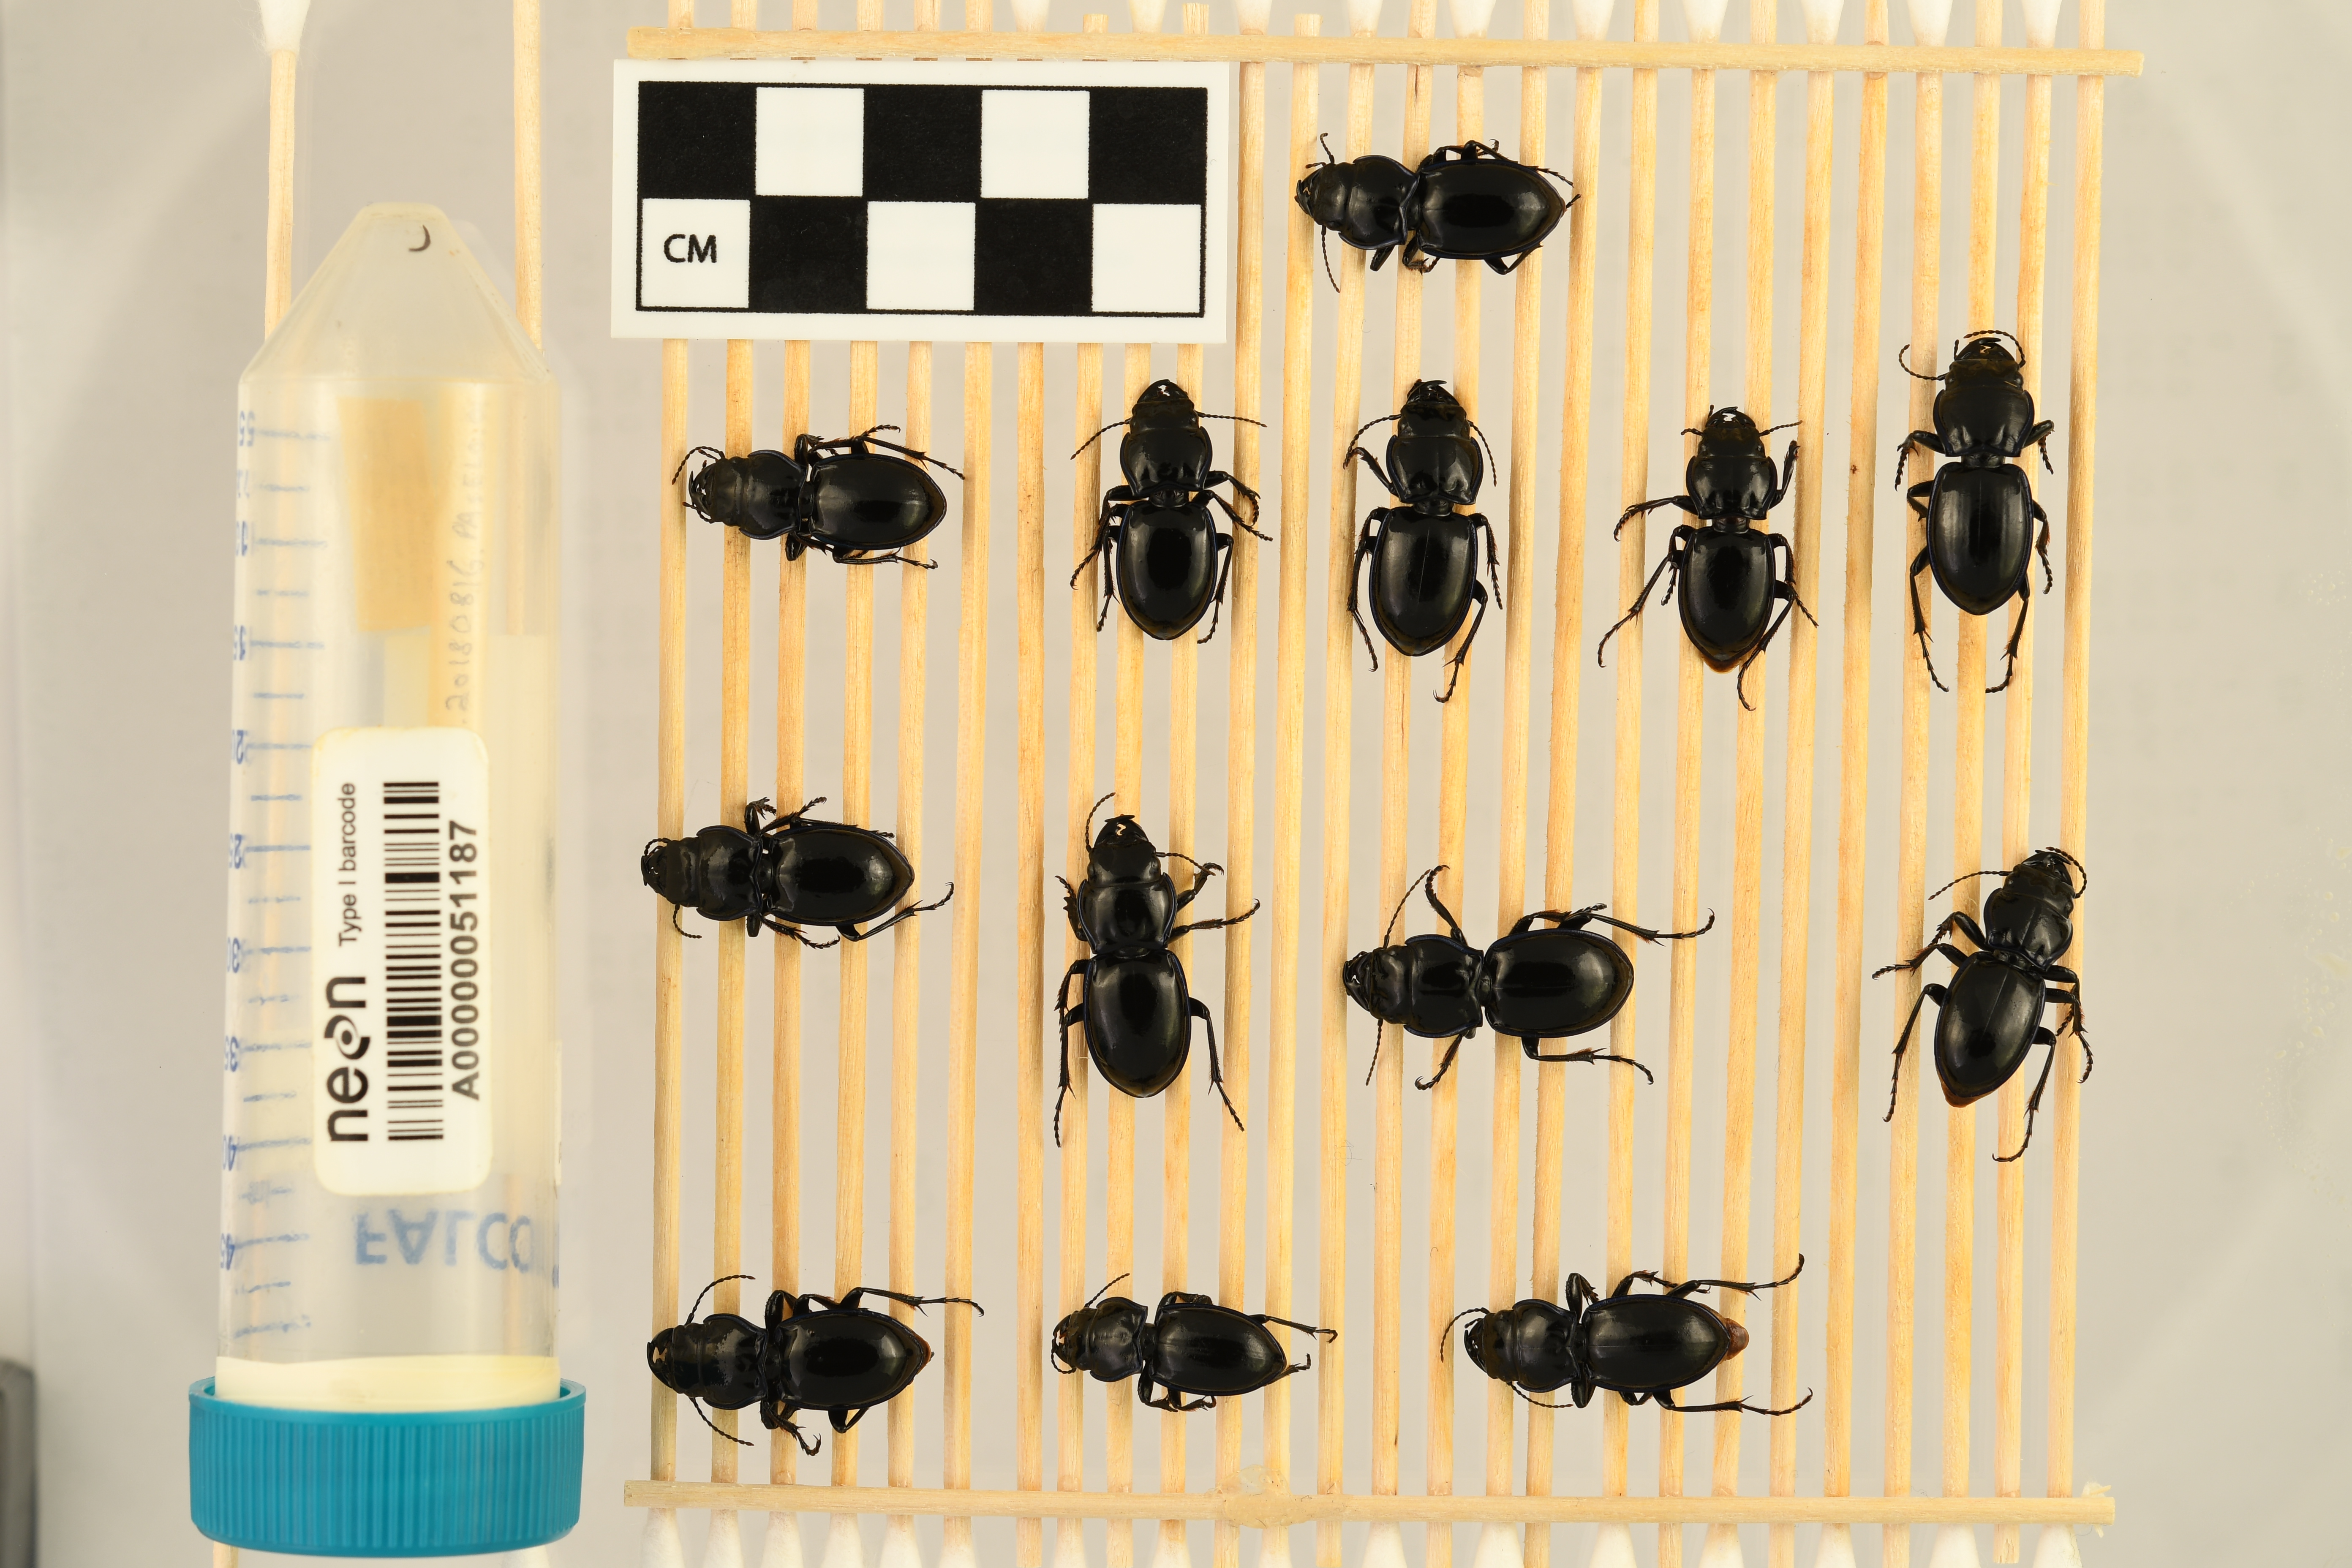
Pasimachus elongatus — Central Plains Experimental Range NEON, plot CPER_009. Beetle 1, ElytraLength: 1.311 cm (lying flat: Yes)

Pasimachus elongatus — Central Plains Experimental Range NEON, plot CPER_009. Beetle 1, ElytraWidth: 0.7888 cm (lying flat: Yes)

Pasimachus elongatus — Central Plains Experimental Range NEON, plot CPER_009. Beetle 2, ElytraLength: 1.202 cm (lying flat: Yes)

Pasimachus elongatus — Central Plains Experimental Range NEON, plot CPER_009. Beetle 2, ElytraWidth: 0.7229 cm (lying flat: Yes)

Pasimachus elongatus — Central Plains Experimental Range NEON, plot CPER_009. Beetle 3, ElytraLength: 1.223 cm (lying flat: Yes)

Pasimachus elongatus — Central Plains Experimental Range NEON, plot CPER_009. Beetle 3, ElytraWidth: 0.7447 cm (lying flat: Yes)

Pasimachus elongatus — Central Plains Experimental Range NEON, plot CPER_009. Beetle 4, ElytraLength: 1.303 cm (lying flat: Yes)

Pasimachus elongatus — Central Plains Experimental Range NEON, plot CPER_009. Beetle 4, ElytraWidth: 0.8202 cm (lying flat: Yes)

Pasimachus elongatus — Central Plains Experimental Range NEON, plot CPER_009. Beetle 5, ElytraLength: 1.191 cm (lying flat: Yes)

Pasimachus elongatus — Central Plains Experimental Range NEON, plot CPER_009. Beetle 5, ElytraWidth: 0.7568 cm (lying flat: Yes)

Pasimachus elongatus — Central Plains Experimental Range NEON, plot CPER_009. Beetle 6, ElytraLength: 1.367 cm (lying flat: Yes)

Pasimachus elongatus — Central Plains Experimental Range NEON, plot CPER_009. Beetle 6, ElytraWidth: 0.7892 cm (lying flat: Yes)

Pasimachus elongatus — Central Plains Experimental Range NEON, plot CPER_009. Beetle 7, ElytraLength: 1.267 cm (lying flat: Yes)

Pasimachus elongatus — Central Plains Experimental Range NEON, plot CPER_009. Beetle 7, ElytraWidth: 0.8006 cm (lying flat: Yes)

Pasimachus elongatus — Central Plains Experimental Range NEON, plot CPER_009. Beetle 8, ElytraLength: 1.293 cm (lying flat: Yes)

Pasimachus elongatus — Central Plains Experimental Range NEON, plot CPER_009. Beetle 8, ElytraWidth: 0.8138 cm (lying flat: Yes)

Pasimachus elongatus — Central Plains Experimental Range NEON, plot CPER_009. Beetle 9, ElytraLength: 1.312 cm (lying flat: Yes)

Pasimachus elongatus — Central Plains Experimental Range NEON, plot CPER_009. Beetle 9, ElytraWidth: 0.8447 cm (lying flat: Yes)

Pasimachus elongatus — Central Plains Experimental Range NEON, plot CPER_009. Beetle 10, ElytraLength: 1.306 cm (lying flat: Yes)

Pasimachus elongatus — Central Plains Experimental Range NEON, plot CPER_009. Beetle 10, ElytraWidth: 0.7504 cm (lying flat: Yes)

Pasimachus elongatus — Central Plains Experimental Range NEON, plot CPER_009. Beetle 11, ElytraLength: 1.324 cm (lying flat: Yes)

Pasimachus elongatus — Central Plains Experimental Range NEON, plot CPER_009. Beetle 11, ElytraWidth: 0.7556 cm (lying flat: Yes)

Pasimachus elongatus — Central Plains Experimental Range NEON, plot CPER_009. Beetle 12, ElytraLength: 1.206 cm (lying flat: Yes)

Pasimachus elongatus — Central Plains Experimental Range NEON, plot CPER_009. Beetle 12, ElytraWidth: 0.7215 cm (lying flat: Yes)

Pasimachus elongatus — Central Plains Experimental Range NEON, plot CPER_009. Beetle 13, ElytraLength: 1.312 cm (lying flat: Yes)

Pasimachus elongatus — Central Plains Experimental Range NEON, plot CPER_009. Beetle 13, ElytraWidth: 0.7336 cm (lying flat: Yes)